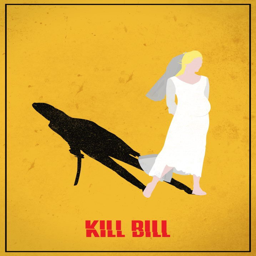
film character celebrating ... both movies in minimal art : in colors